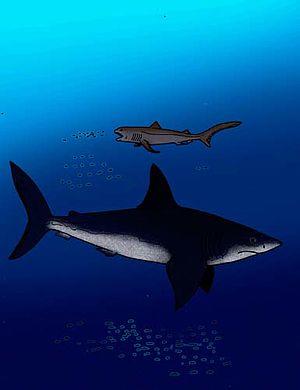
Carcharocles est un genre éteint de requins Lamniformes, ayant vécu durant l'Éocène jusqu'au Pliocène. Carcharocles peut inclure le Mégalodon, mais certains auteurs le placent parfois dans un autre genre. D'autres considèrent qu'il s'agit d'un sous-genre d’Otodus.